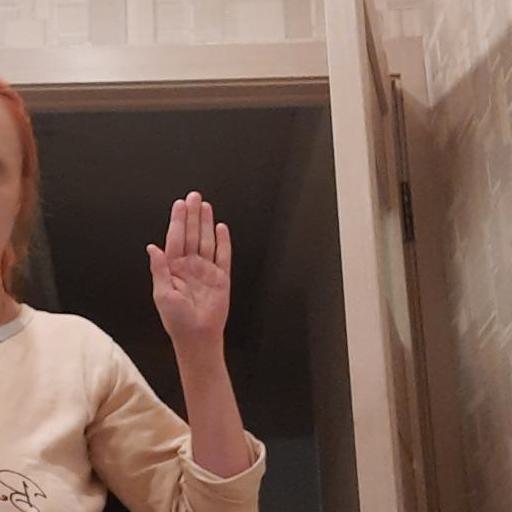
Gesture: stop